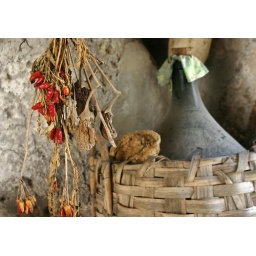
Still life : farmhouse wall in a mountain village